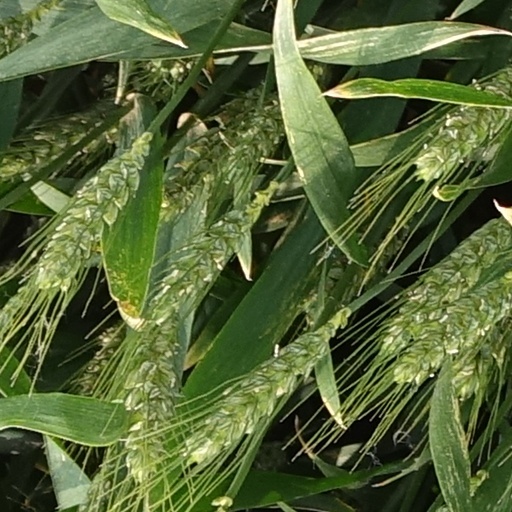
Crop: wheat